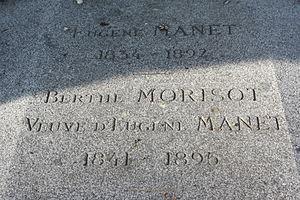
Berthe Marie Pauline Morisot, née le 14 janvier 1841 à Bourges et morte le 2 mars 1895 à Paris 16ᵉ, est une artiste peintre française, membre fondateur et doyenne du mouvement d'avant-garde que fut l'Impressionnisme.
Eugène Manet, né le 21 novembre 1833 à Paris et mort le 13 avril 1892 dans le 16e arrondissement de Paris, est un peintre français.